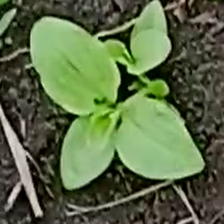
Weed species: Kena_(Commplina_benghalensio)